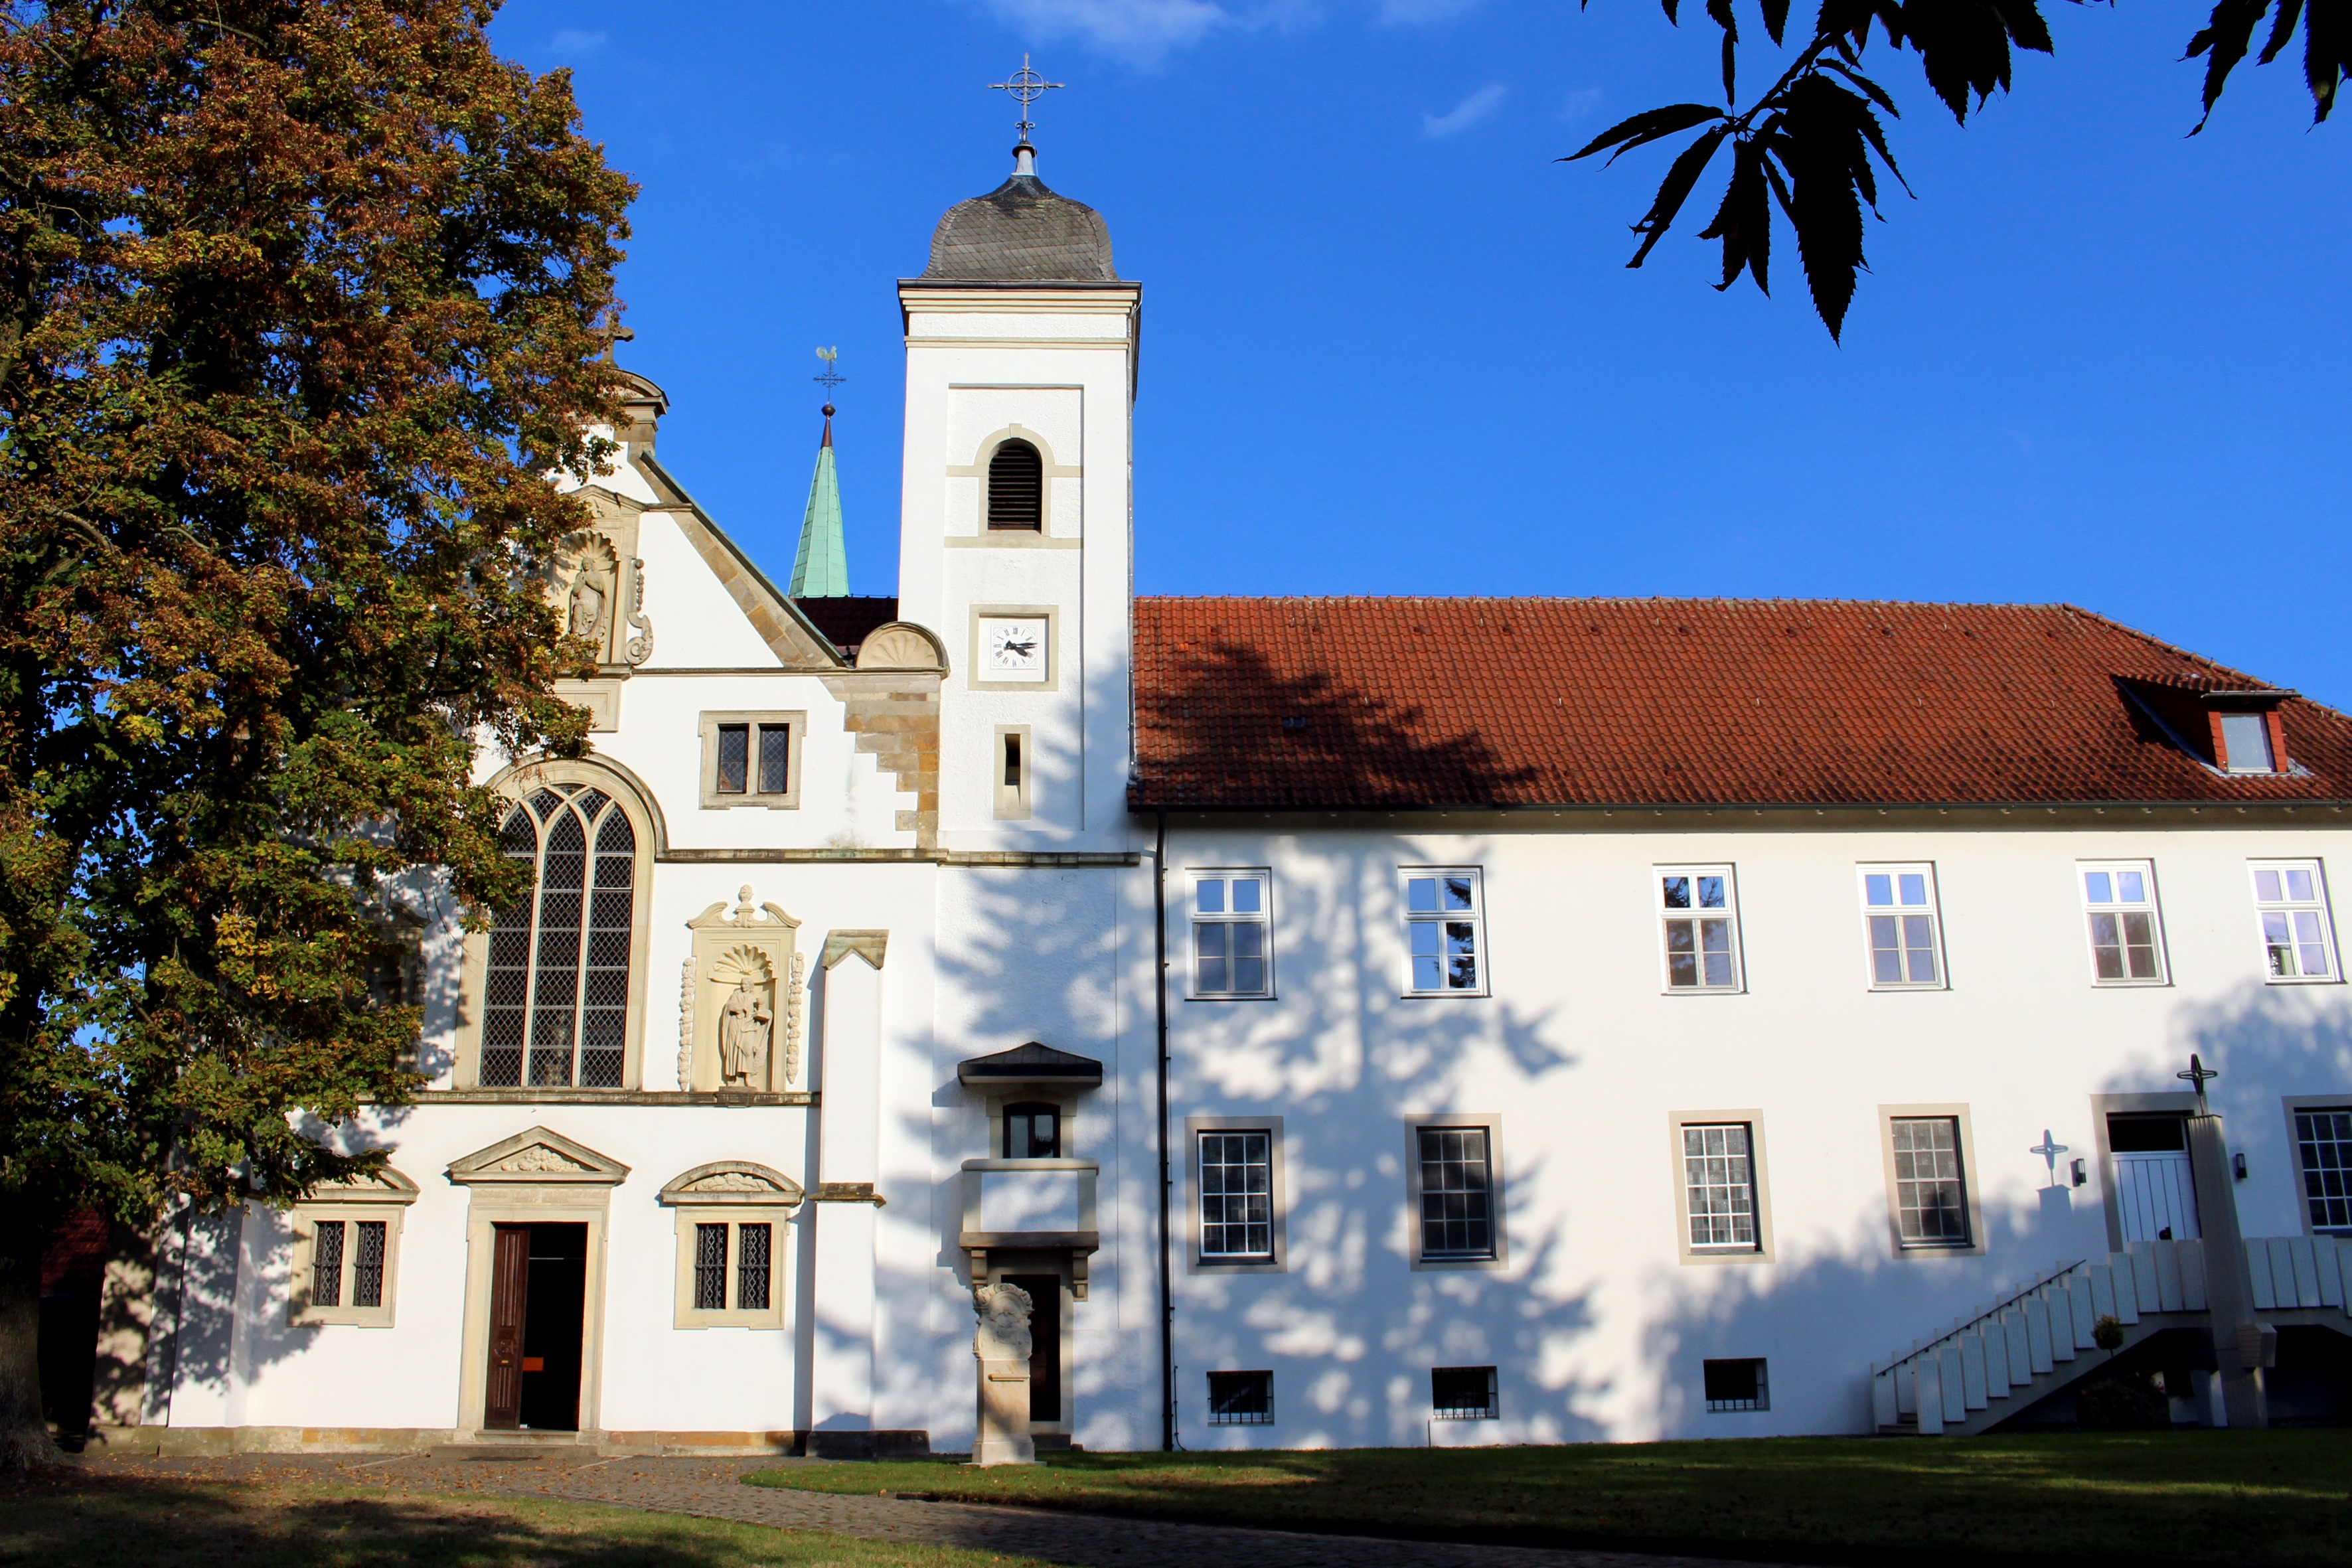
tree, architecture, sky, white, villa, house, town, building, chateau, village, cottage, autumn, religion, facade, property, blue, church, cross, christian, place of worship, blue sky, sunny, monastery, germany, christianity, estate, m nsterland